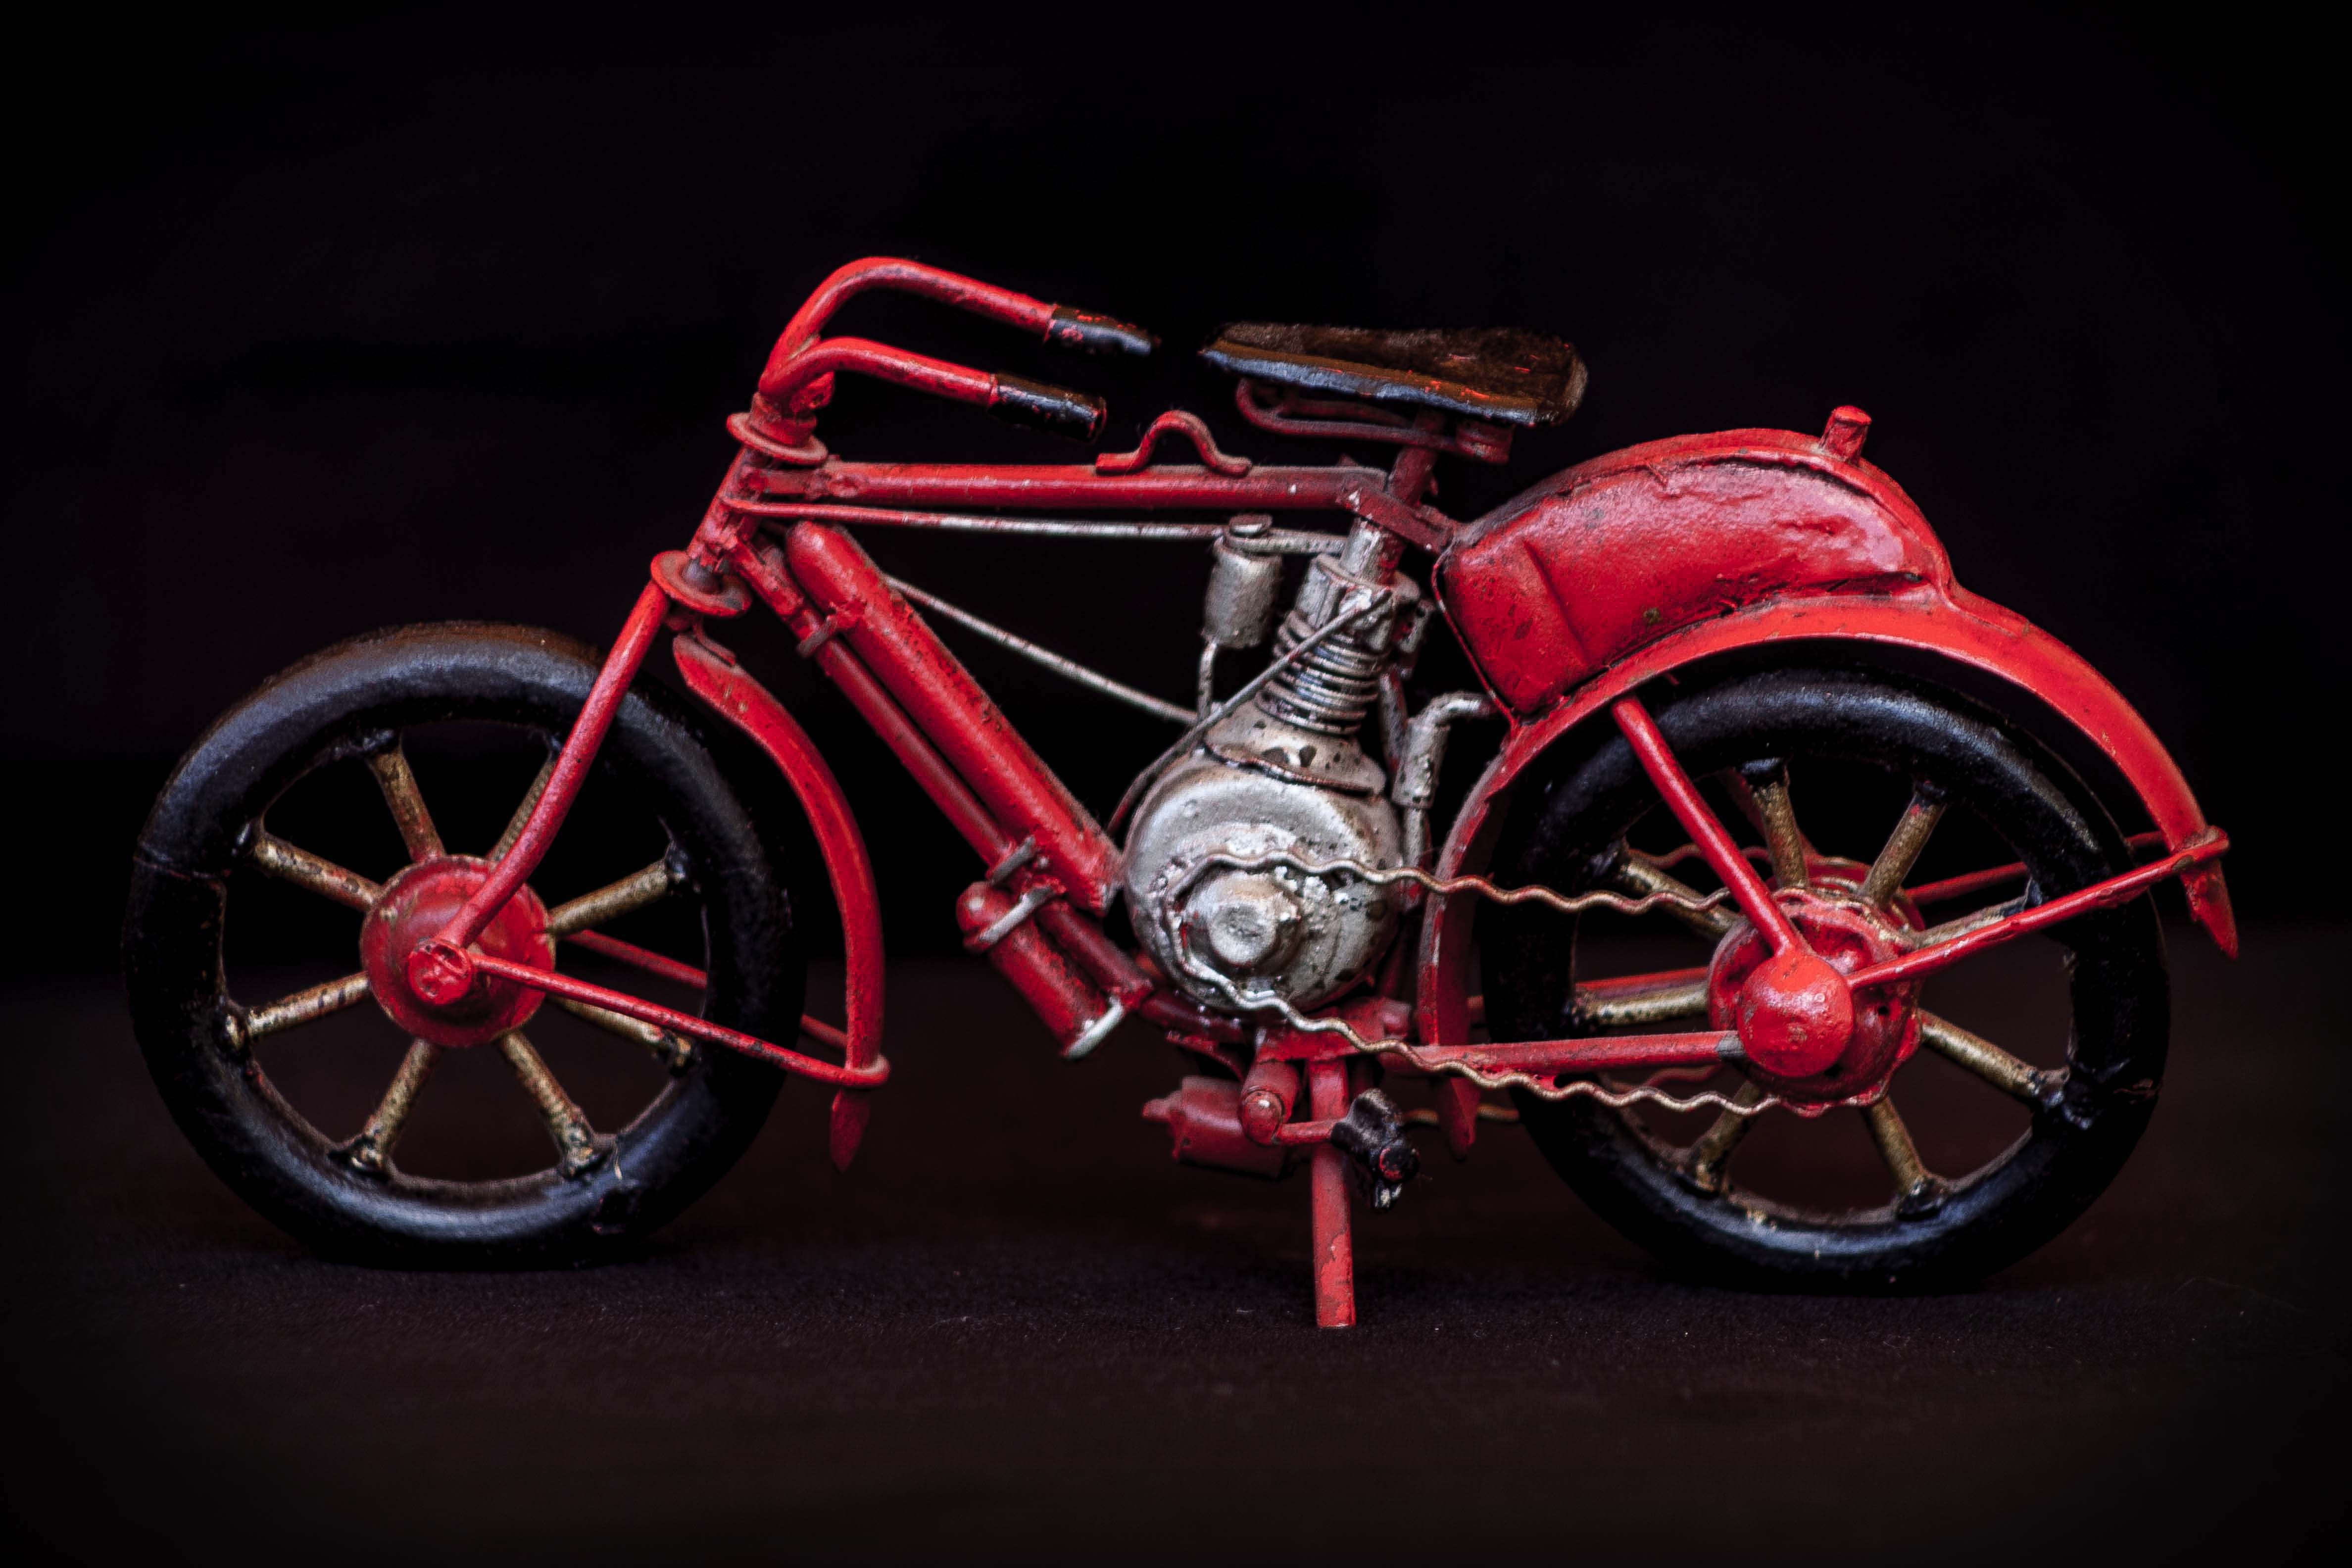
wheel, old, bicycle, red, vehicle, motorcycle, moto, figure, wheels, land vehicle